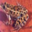
Label: frog